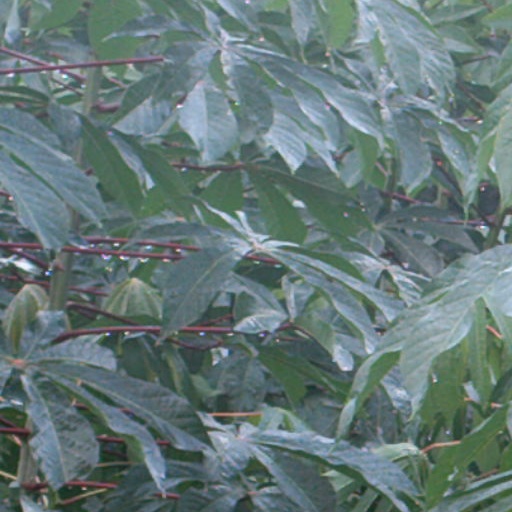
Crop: cassava